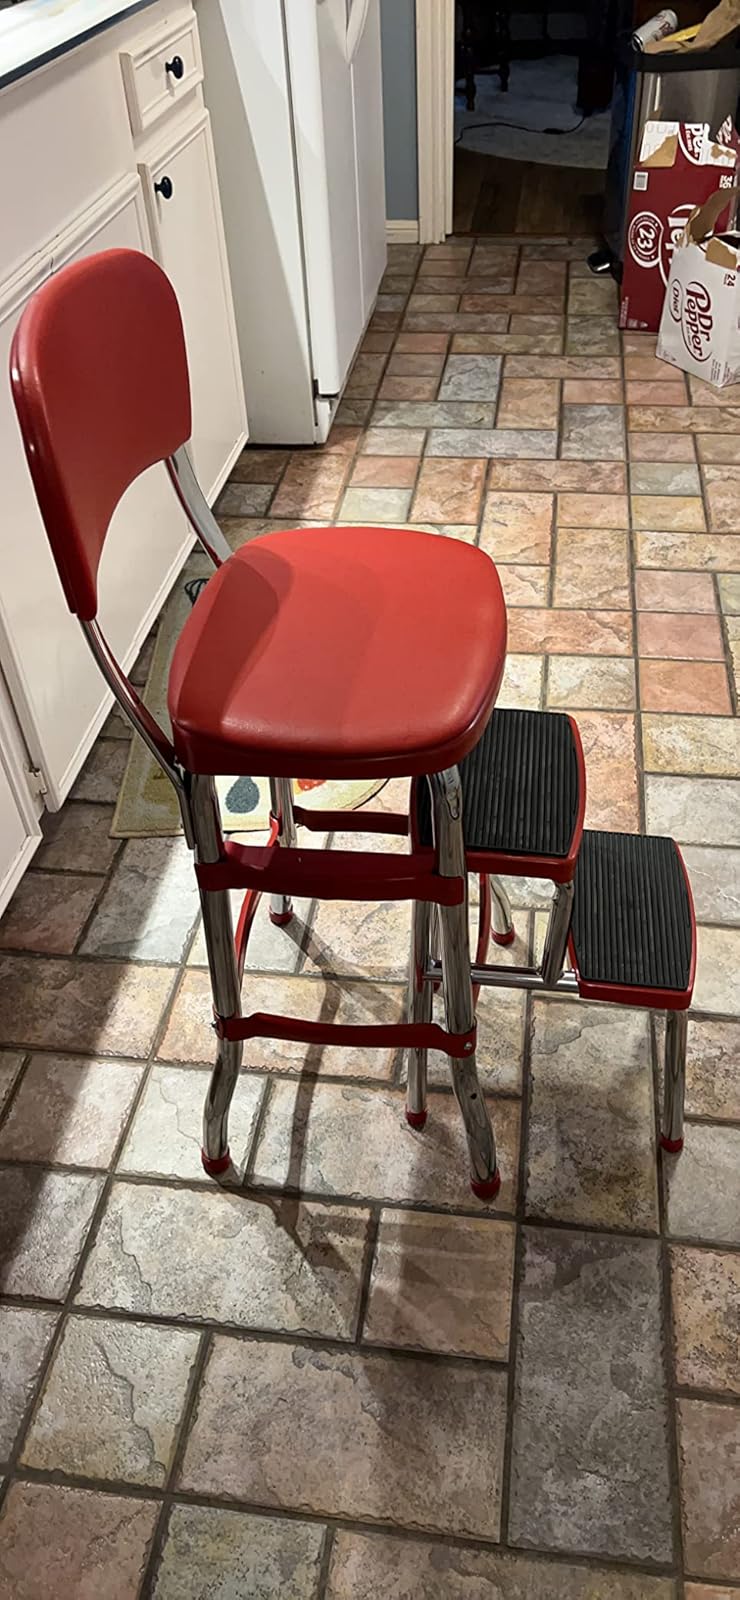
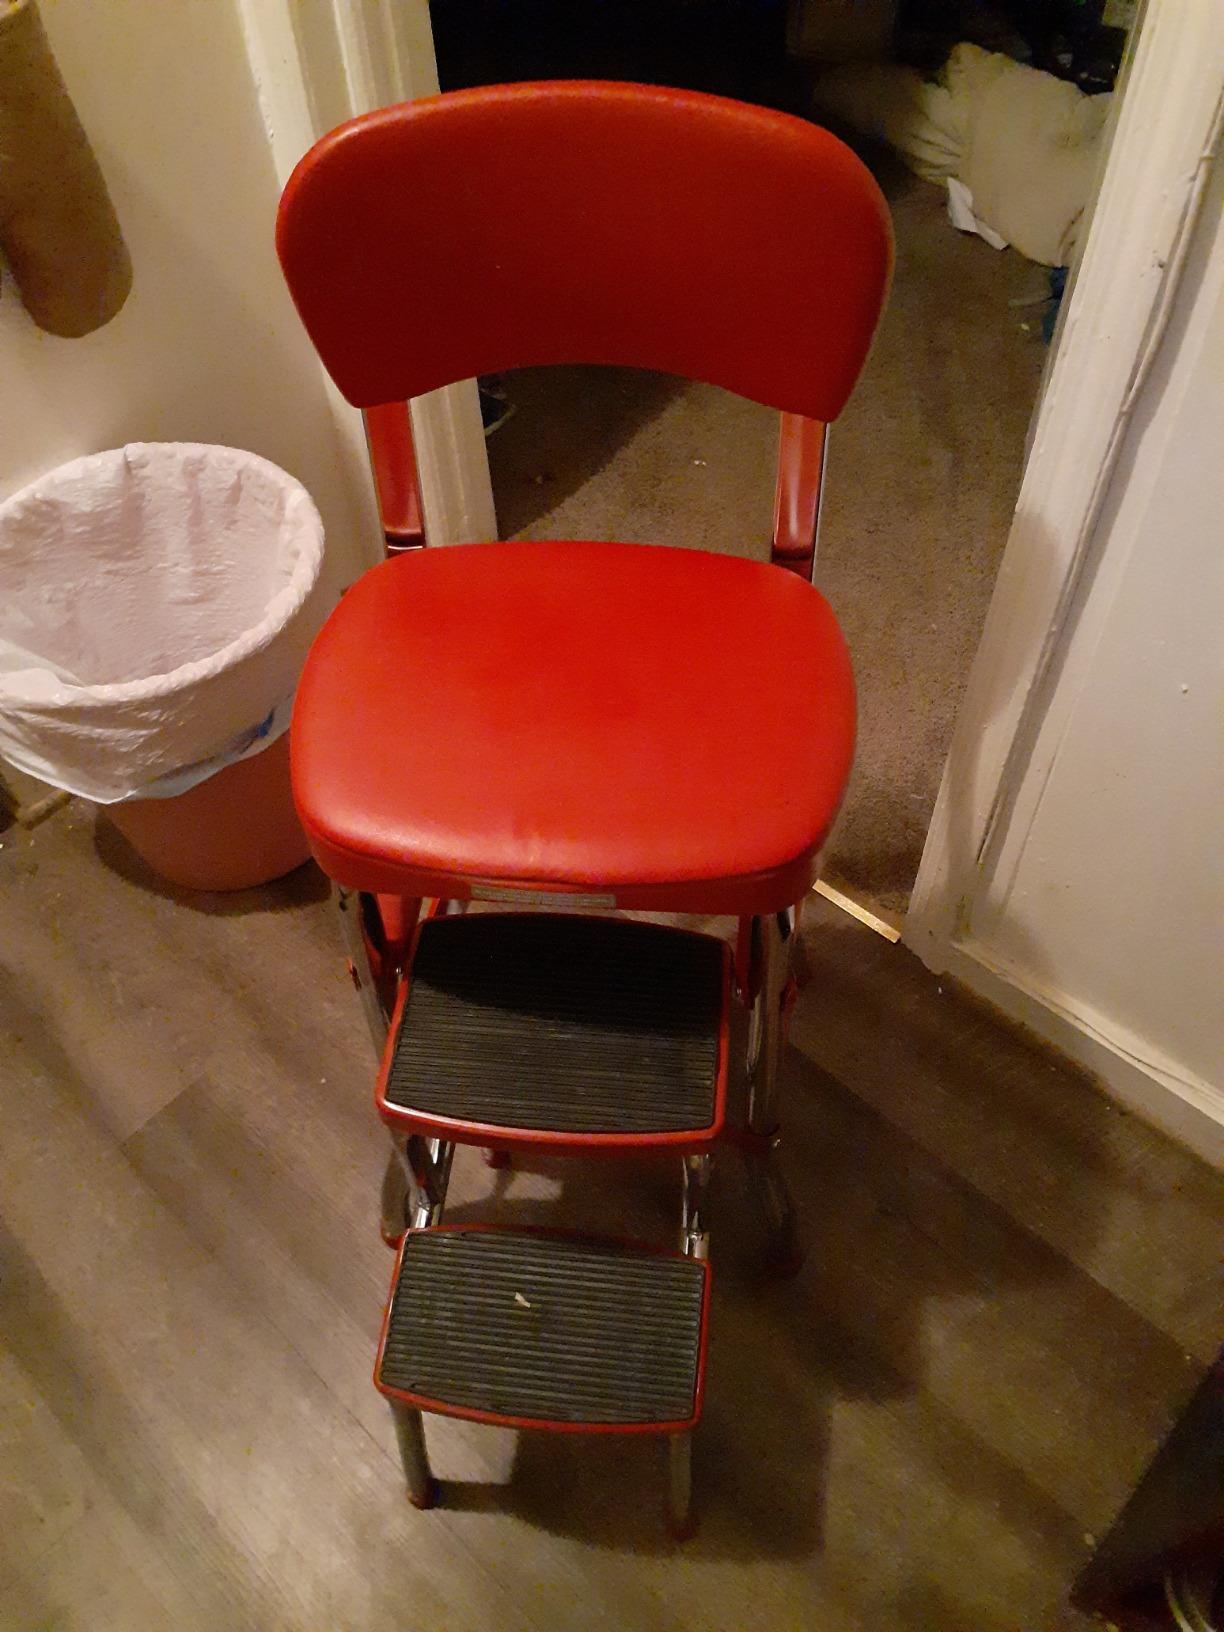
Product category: items_chair
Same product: yes